Arash (radar)

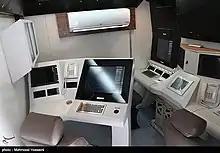
Interior of the control unit of Arash-2 radar

He also said in an interview:«The radar will be developed in the foreseeable future, Radar with very high capacity to detect and identify targets and Also in the field of electronic warfare is approved by the Ayatollah Ali Khamenei.